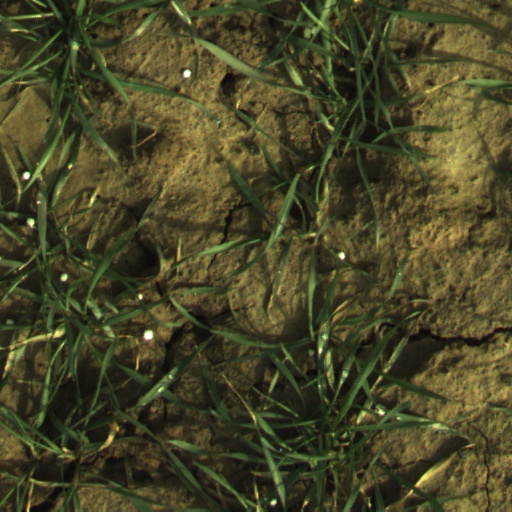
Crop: wheat